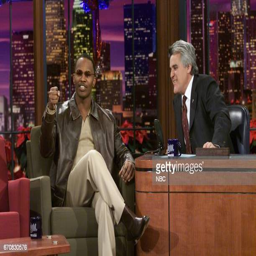
pop artist during an interview with comedian